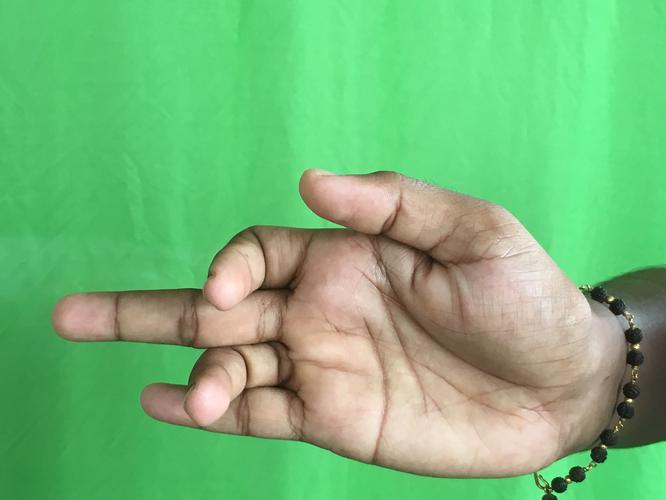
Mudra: Shukatundam
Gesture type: single_hand